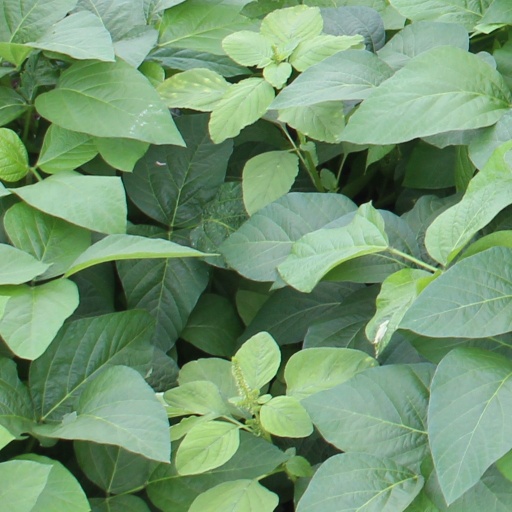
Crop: soybean